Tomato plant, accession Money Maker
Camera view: vertical (180 deg); turntable rotation: 210 degrees
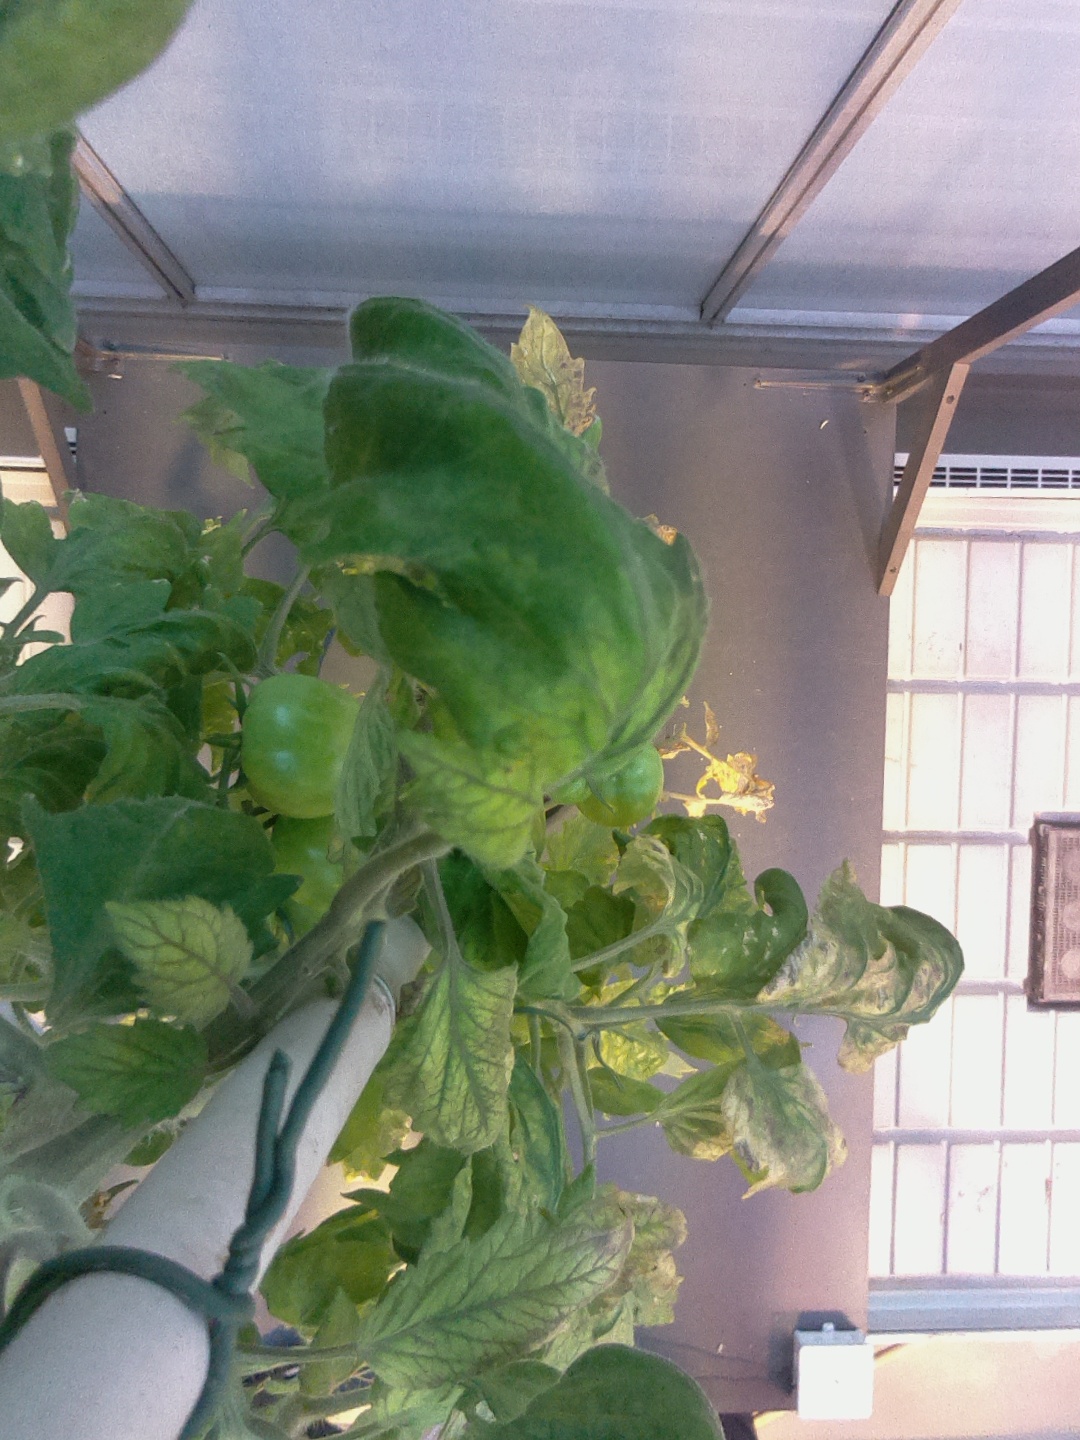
BBCH growth stage 76: 60%-70% of final fruit size